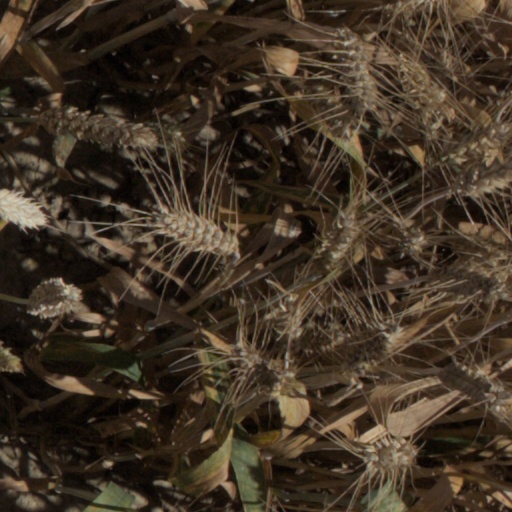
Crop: wheat